List of towns and cities in Germany by historical population

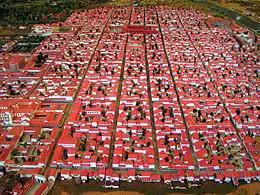
Model of Trier in the 4th century

Ancient Rome developed from 200 B.C. and spread from Italy to northern Italy, northern Africa (Tunisia) and central Europe in the following period. The heyday of the ancient Romans can be seen in the 1st to 3rd century A.D., many ancient ruins date from this period.